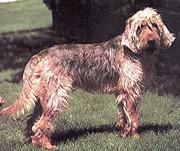
otterhound